Emperor Go-Saga

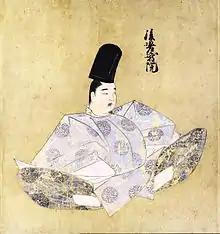
Go-Saga, "Tenshi Sekkan Miei"

was the 88th emperor of Japan, according to the traditional order of succession. This reign spanned the years 1242 through 1246.